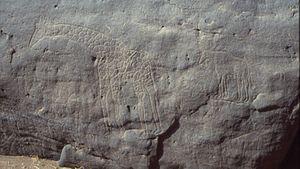
Cet article recense les sites pétroglyphiques en Afrique.
La culture du Niger, vaste pays enclavé d'Afrique de l'Ouest, désigne d'abord les pratiques culturelles observables de ses 20 000 000 d'habitants.